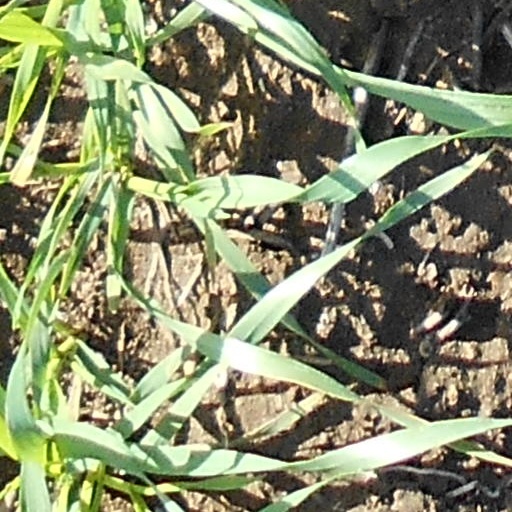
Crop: wheat